Bell X-1

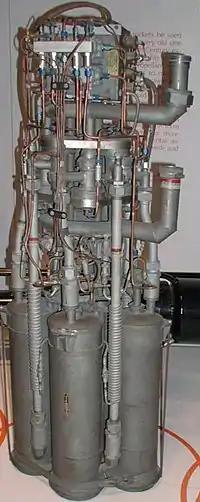
XLR-11 rocket engine

The XS-1 was first discussed in December 1944. Early specifications for the aircraft were for a piloted supersonic vehicle that could fly at at for two to five minutes. On 16 March 1945, the U.S. Army Air Forces Flight Test Division and the National Advisory Committee for Aeronautics (NACA) contracted with the Bell Aircraft Company to build three XS-1 (for "Experimental, Supersonic", later X-1) aircraft to obtain flight data on conditions in the transonic speed range.